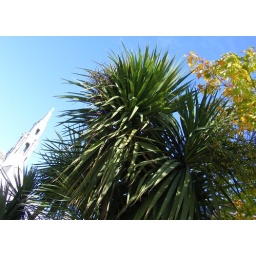
Civic hall, blue sky and palm trees - autumn in Leeds.